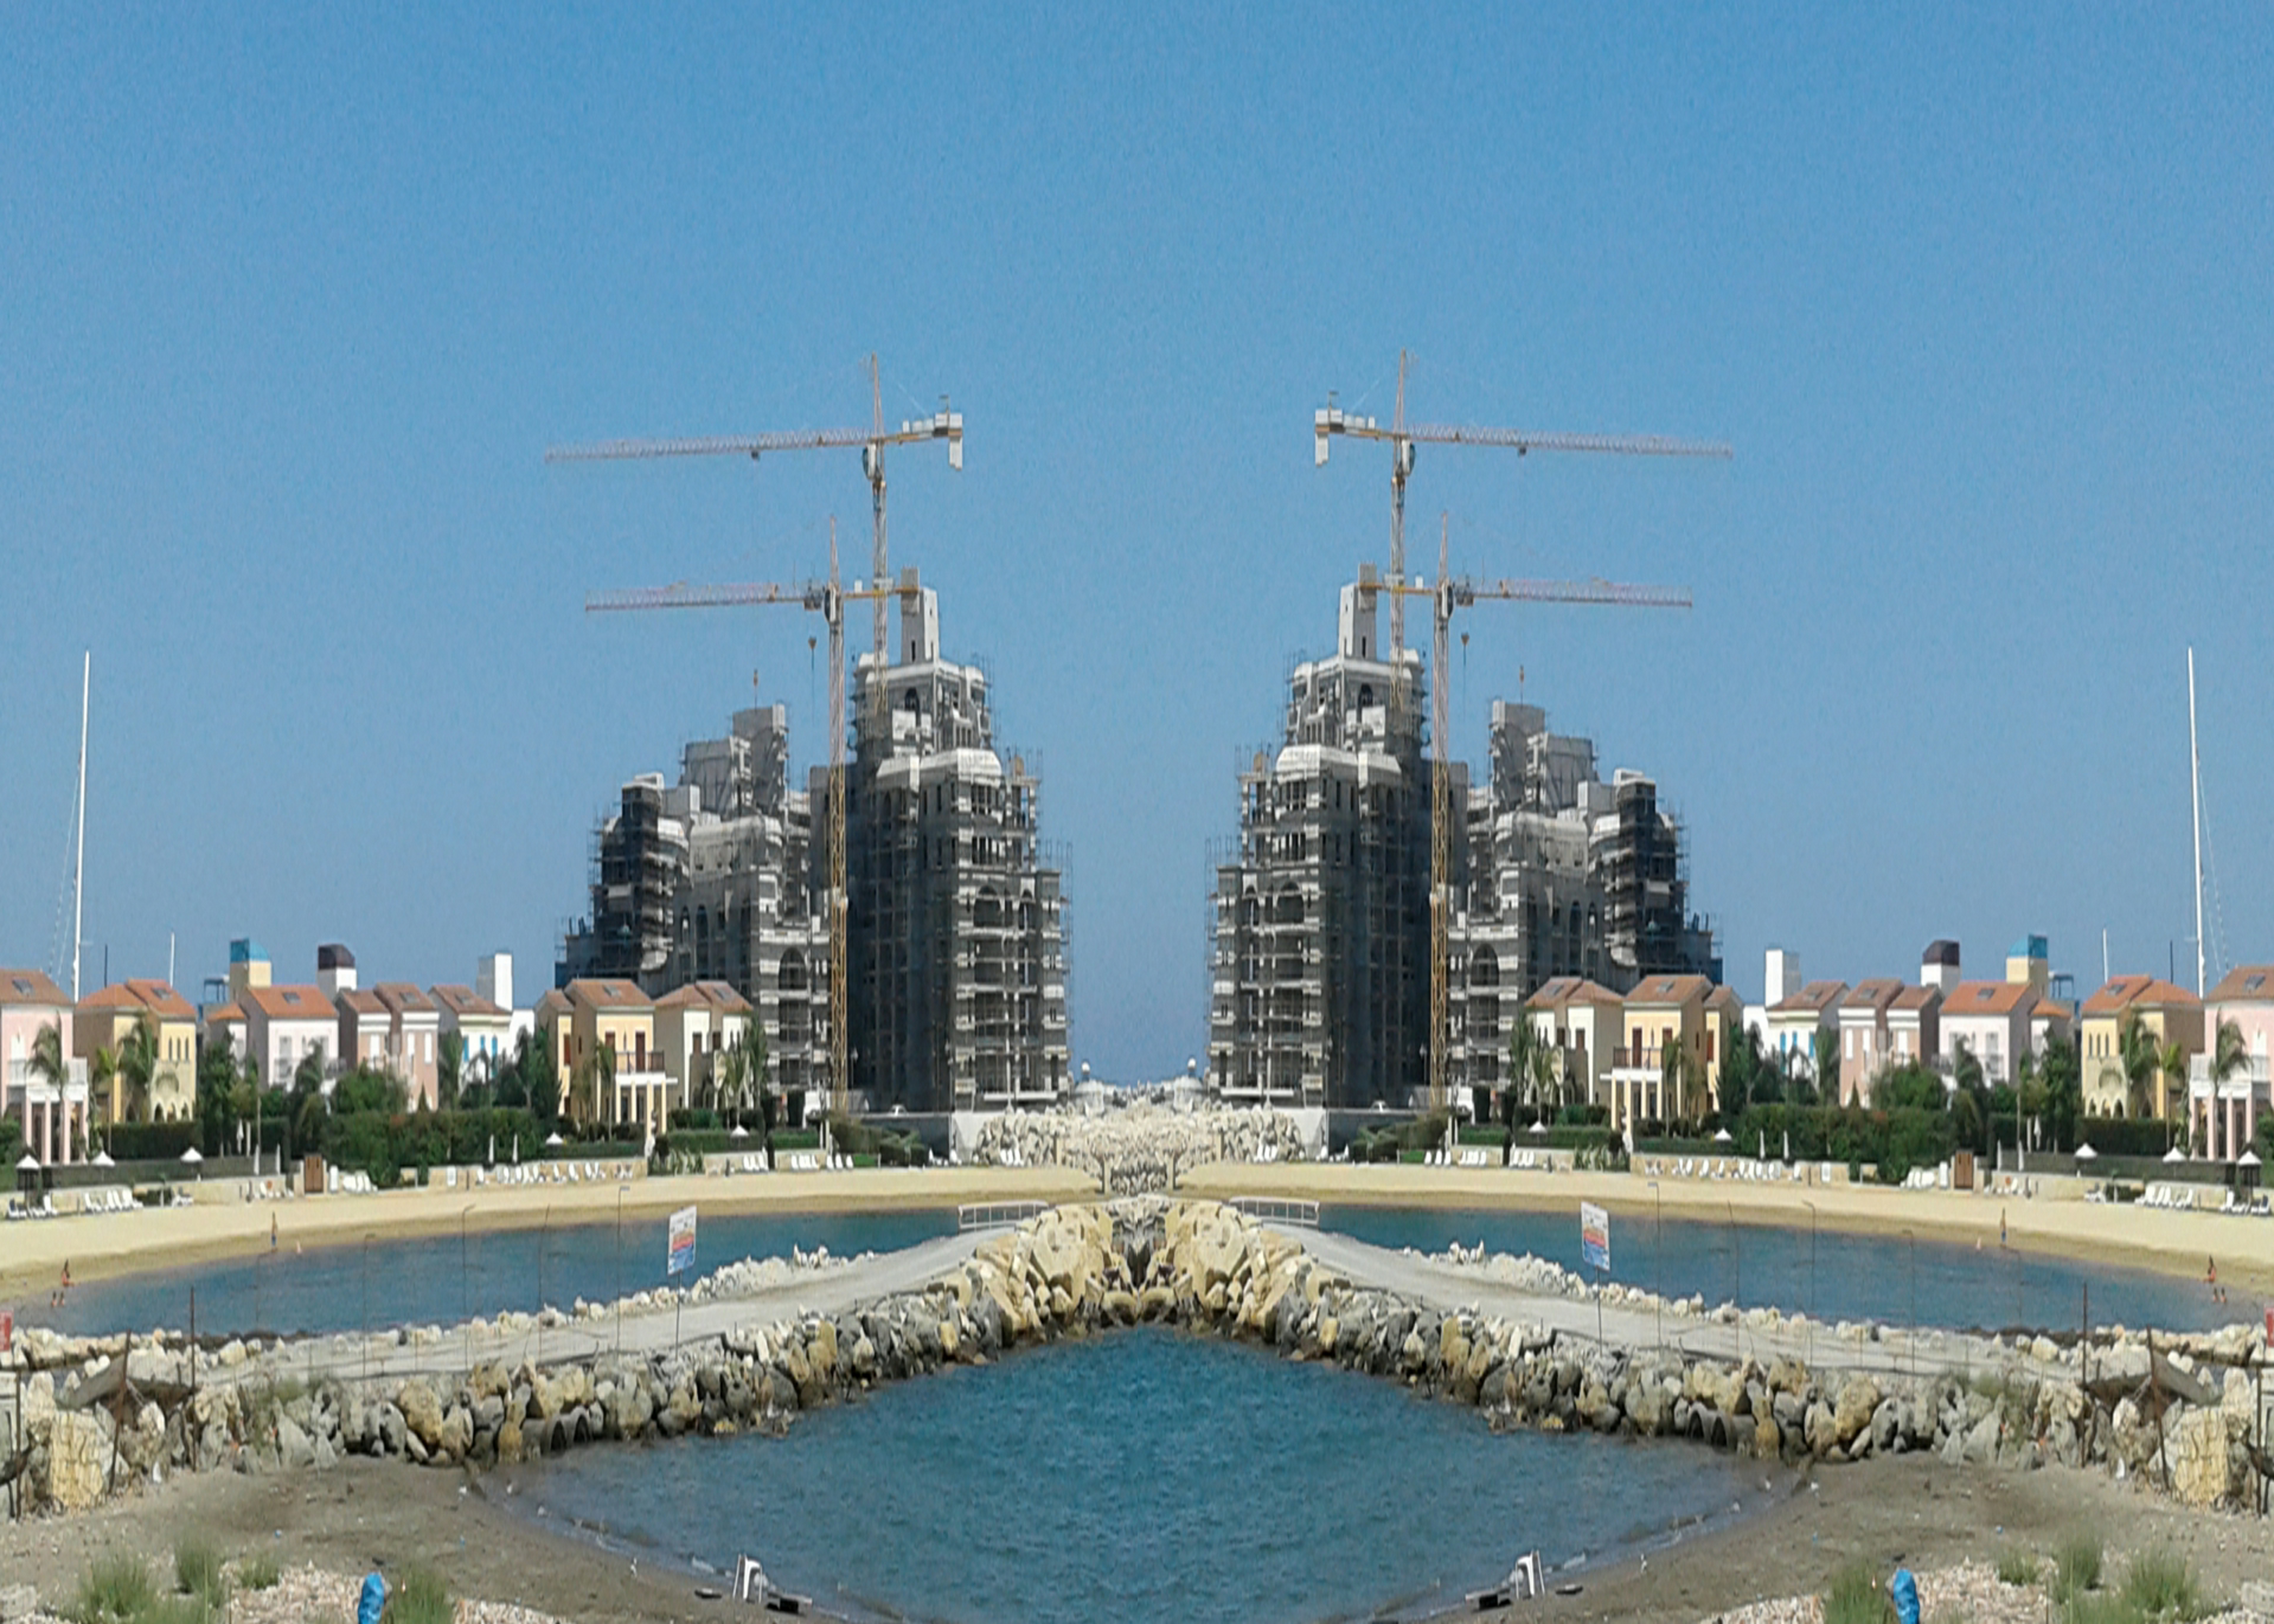
mirror, reflection, sky, cranes, rocks, water, buildings, blue, plant, architecture, urban design, aircraft, city, landmark, tower block, metropolitan area, tree, cityscape, human settlement, airplane, landscape, ship, watercraft, naval ship, condominium, leisure, fountain, mixed use, tourism, water feature, harbor, port, electricity, industry, historic site, facade, warship, public utility, monument, tourist attraction, mosque, skyline, town square, military aircraft, marina, cruiser, classical architecture, battleship, panorama, navy, vacation, place of worship, dome